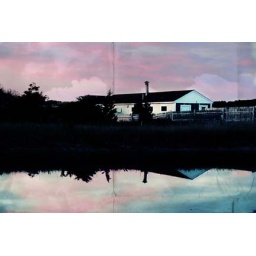
a puddle of water in a parking lot &amp;amp; i caught the awesome sky reflection. also used the 8x10 folded overlay.